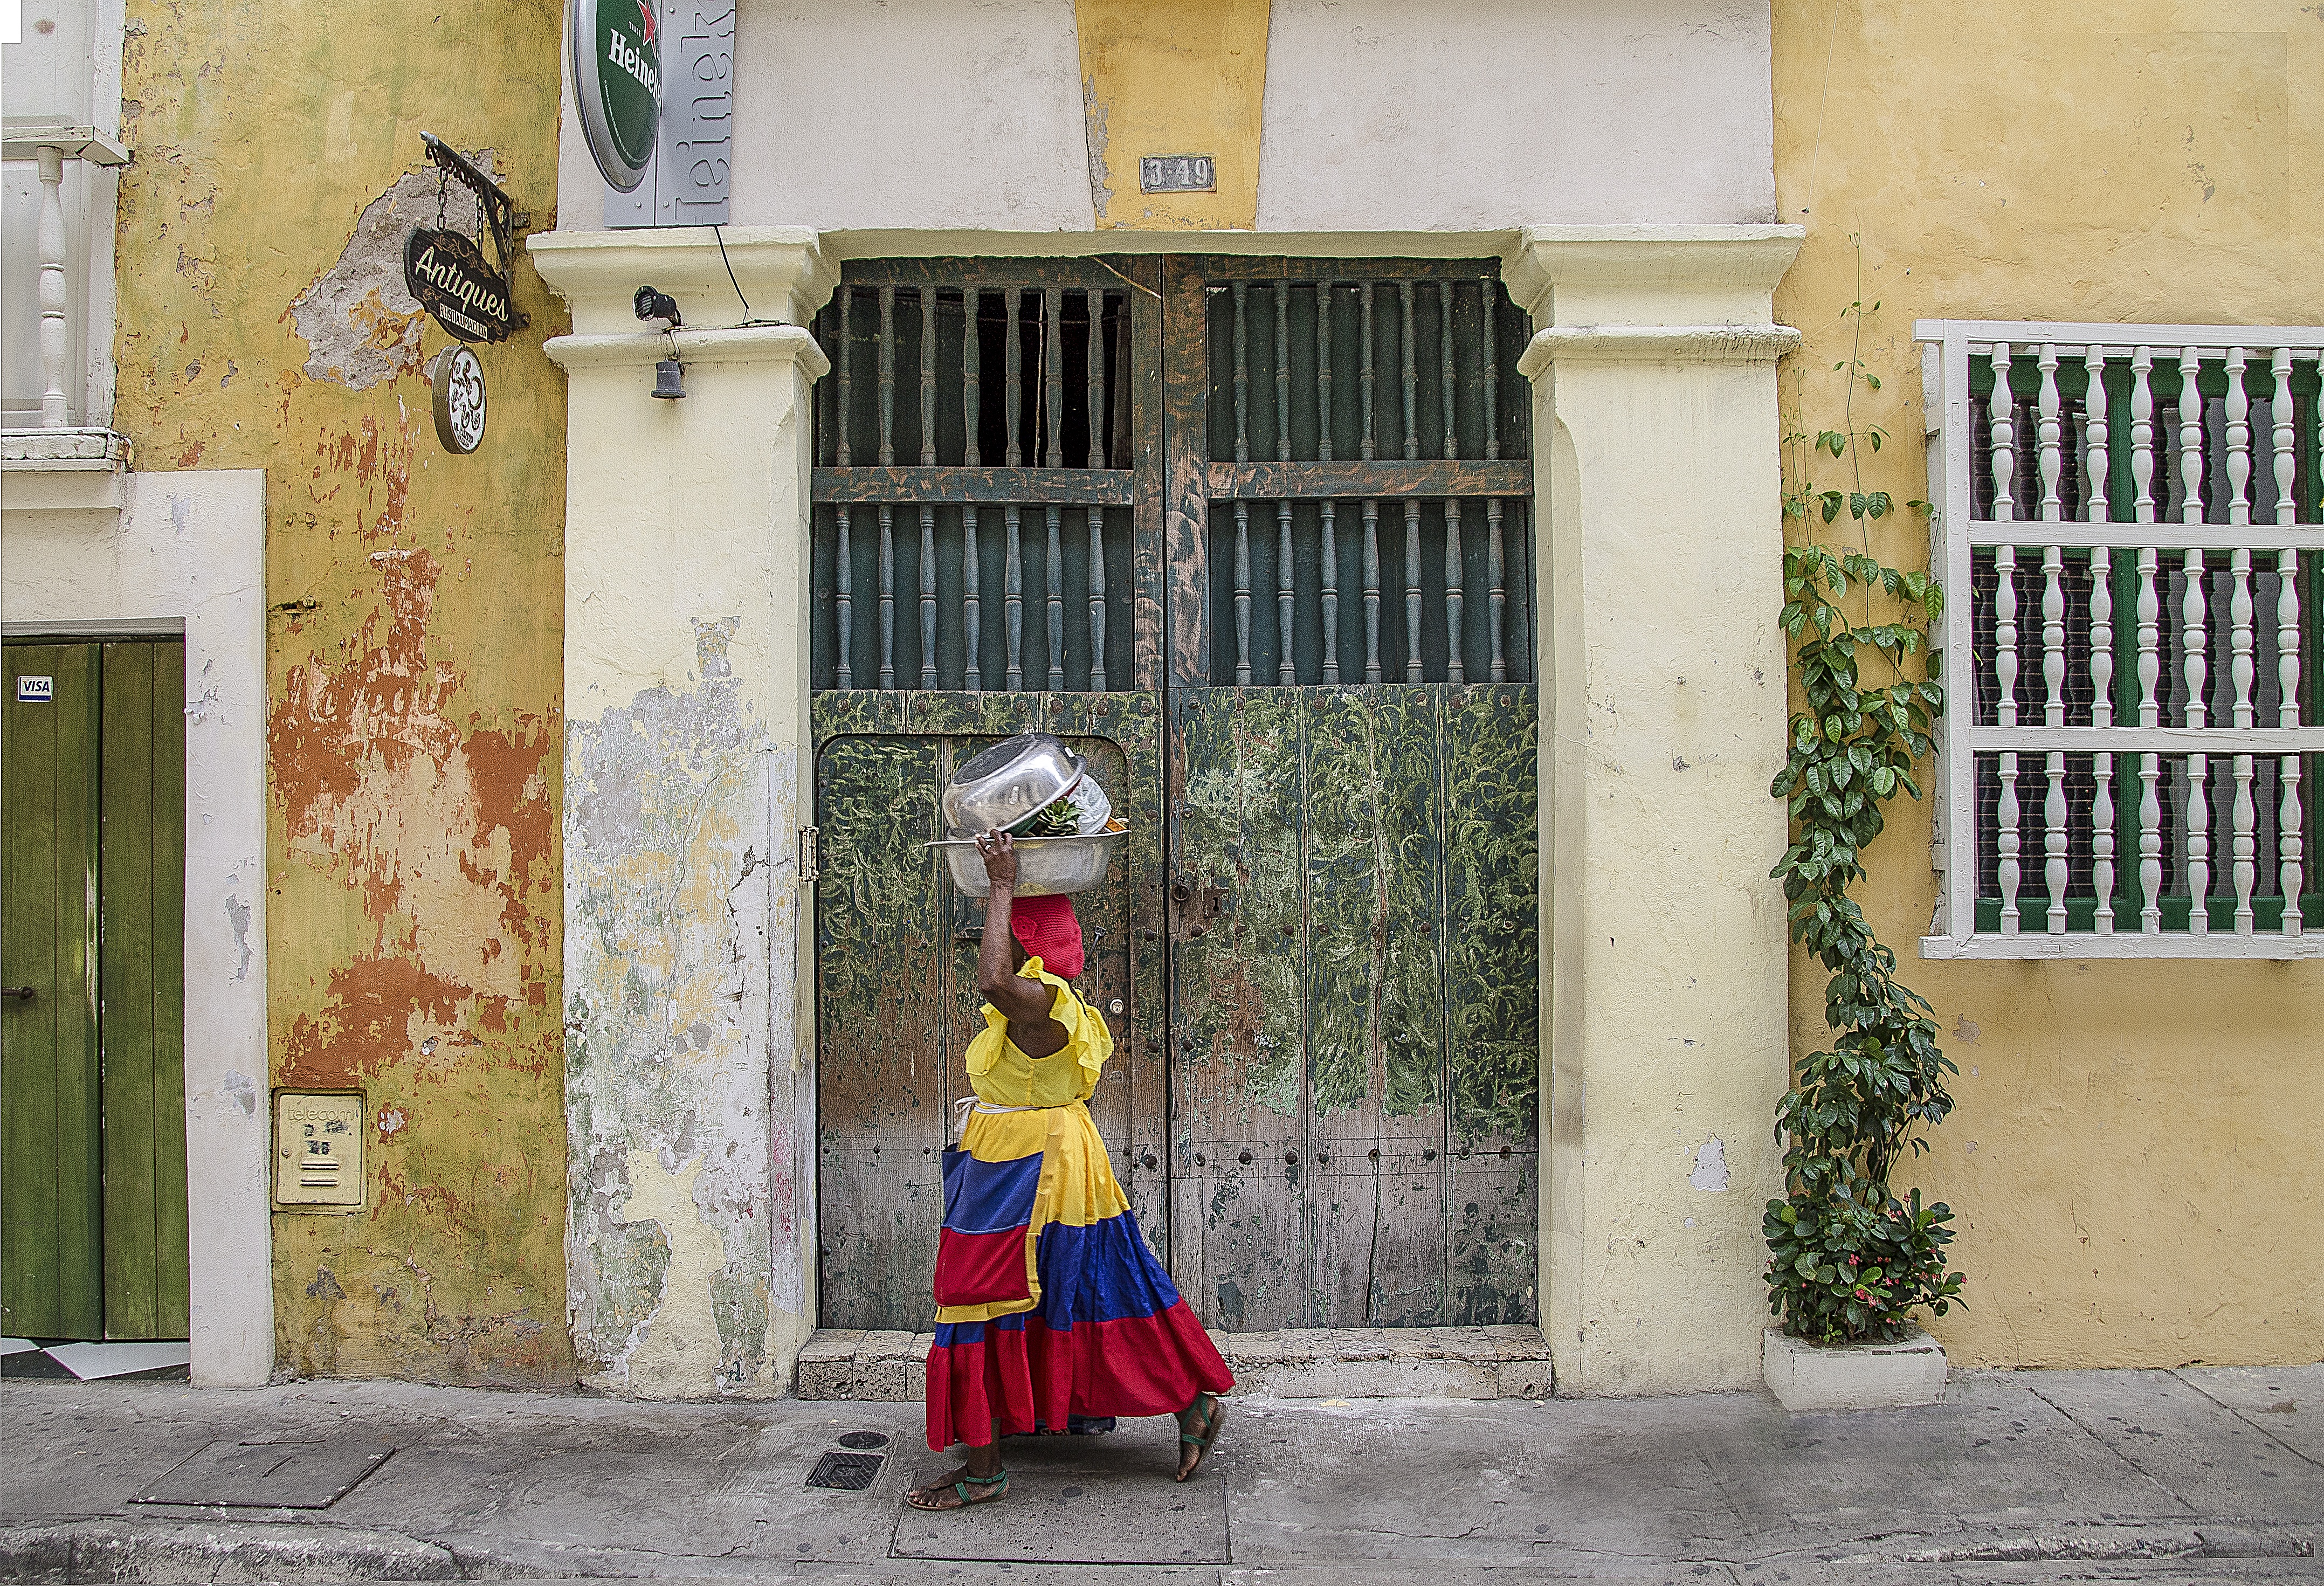
pedestrian, architecture, woman, road, street, window, wall, female, color, facade, ethnic, native, art, american, temple, infrastructure, doors, latin, tradition, tribal, traditional, colombia, cartagena, indigenous, ethnicity, colonial, urban area